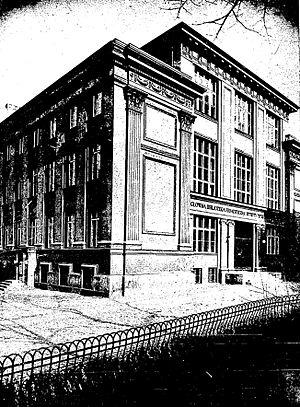
La Bibliothèque judaïque centrale est la bibliothèque, inexistante aujourd’hui, recueillant des archives relatives au judaïsme et à l’histoire des Juifs en Pologne.